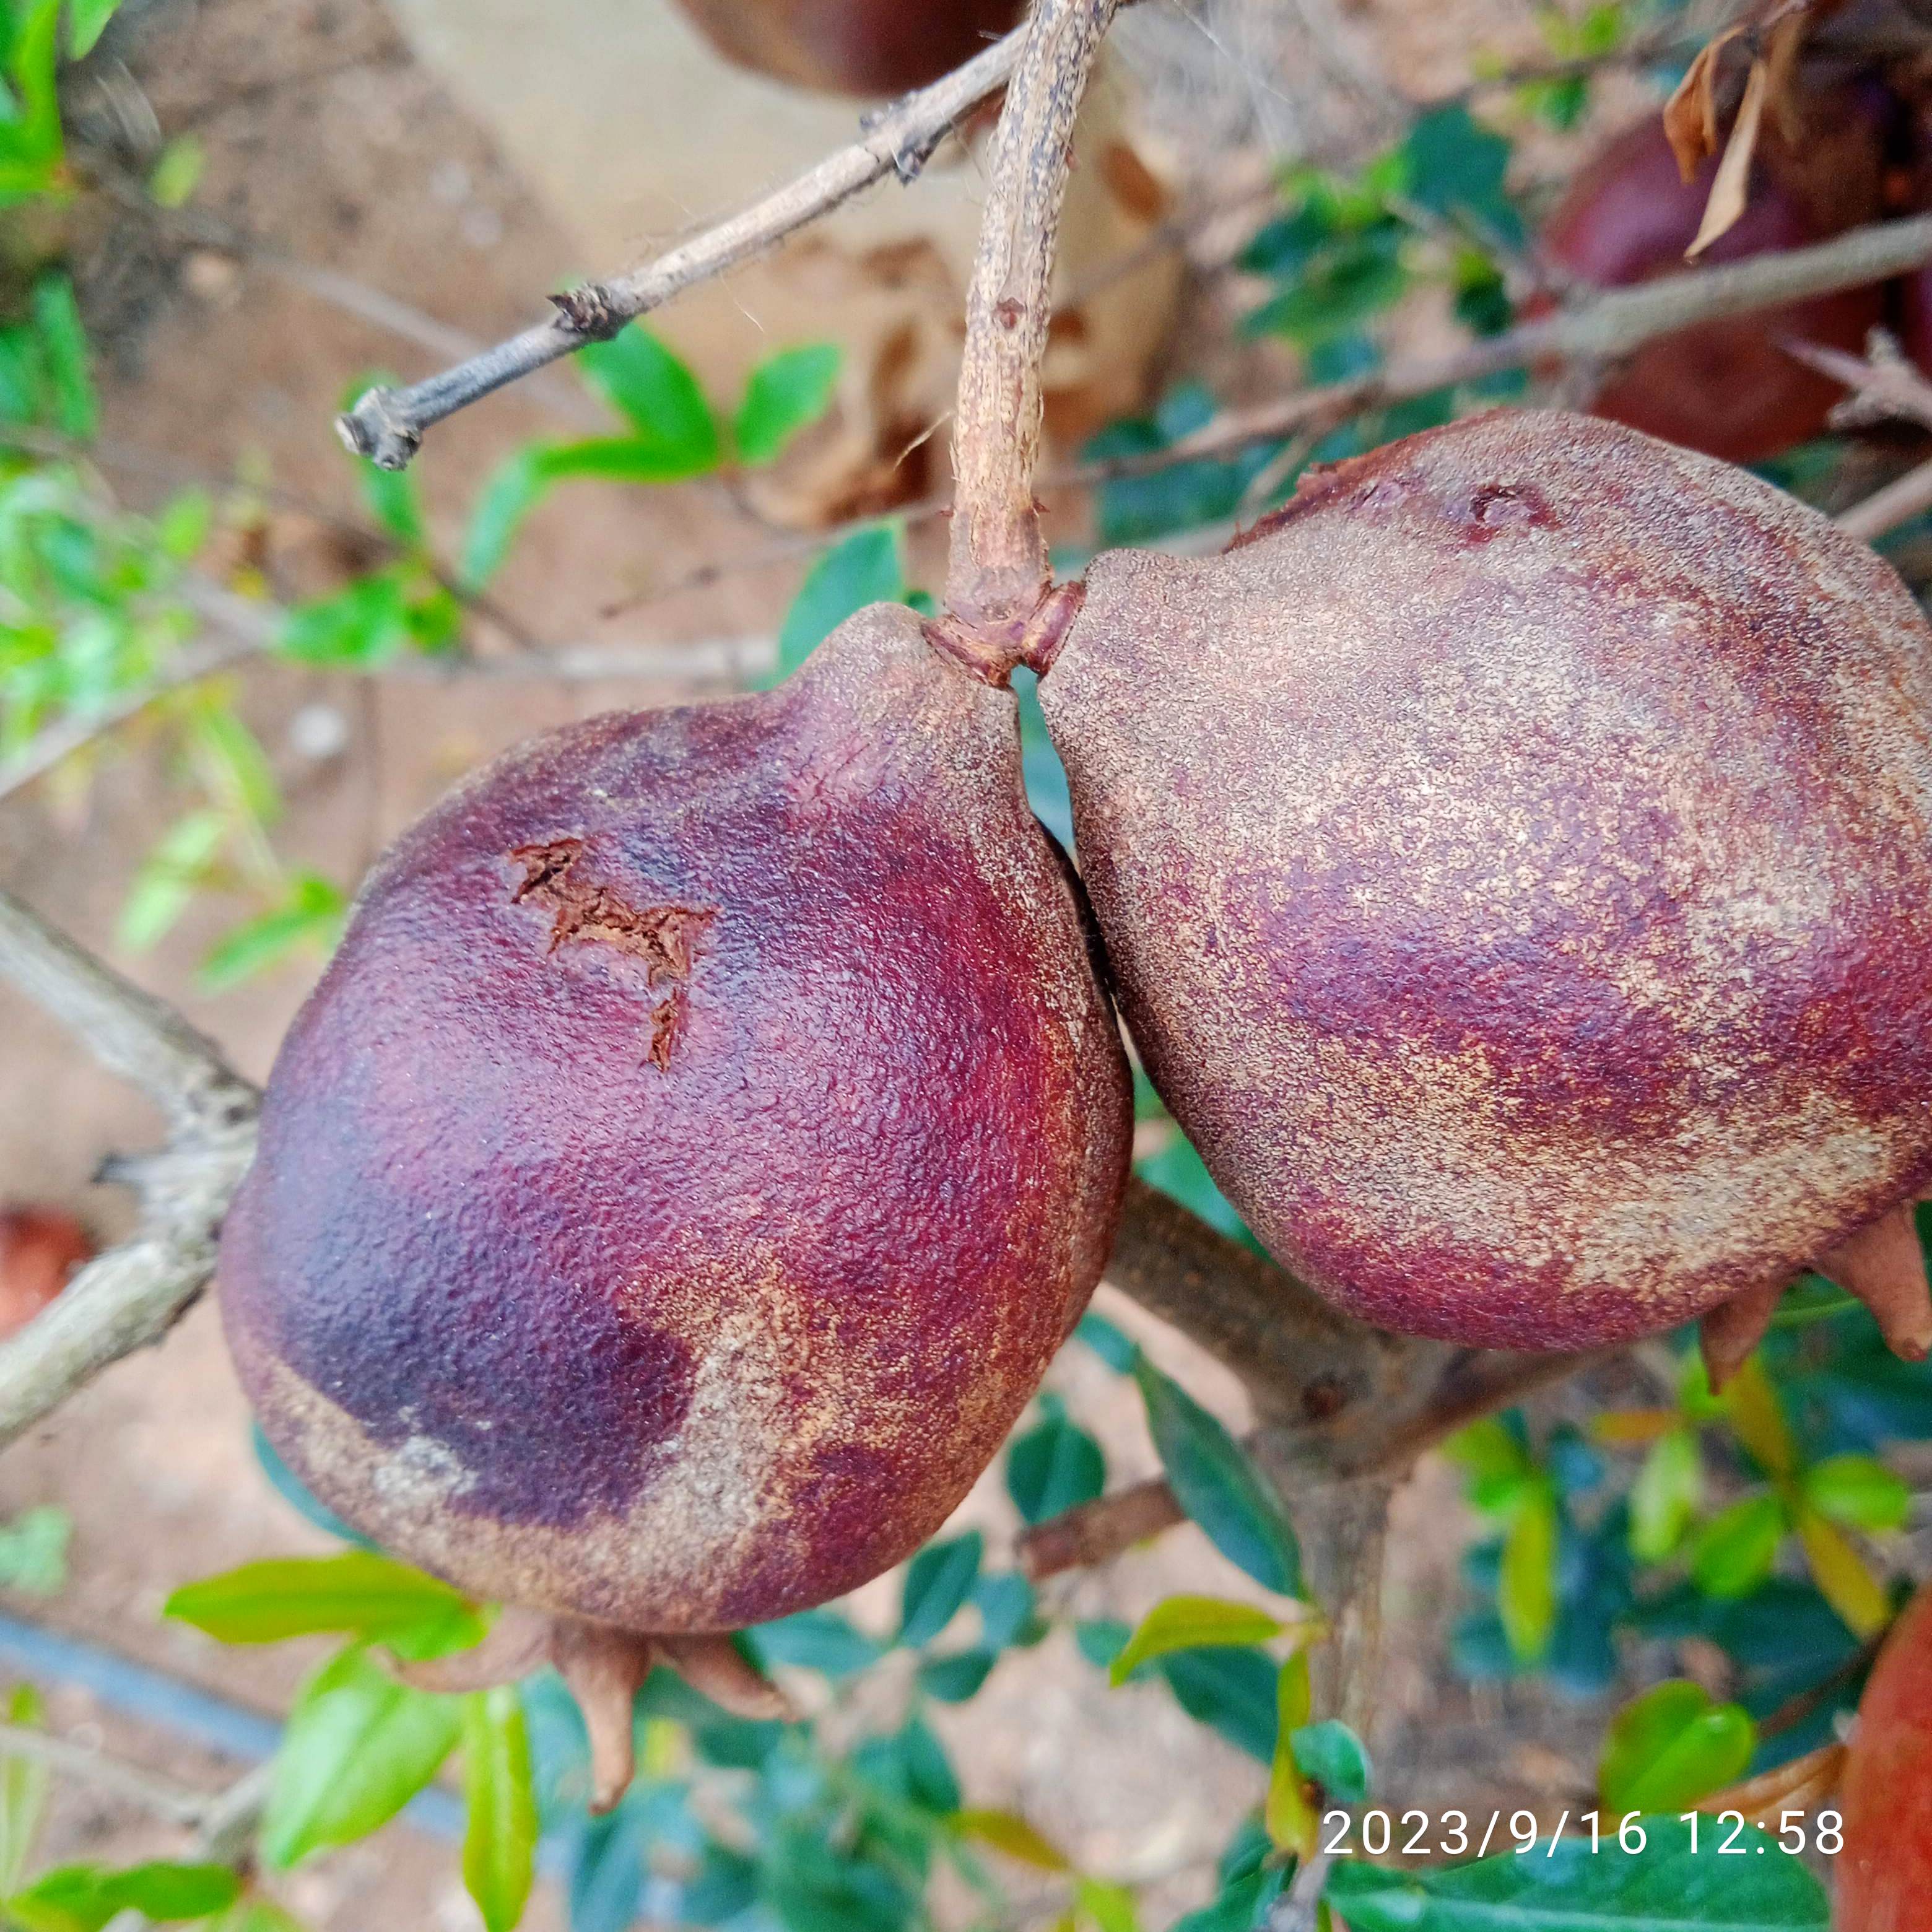
Label: Alternaria